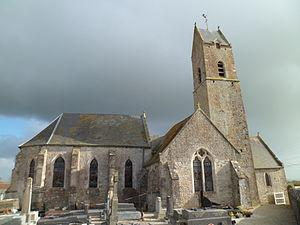
Église Saint-Gilles d'fr:Houesville
Houesville est une ancienne commune française, située dans le département de la Manche en région Normandie, peuplée de 288 habitants.